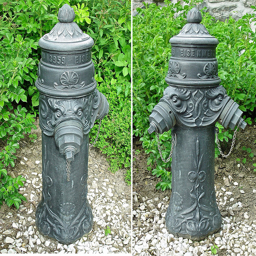
The double image shows different angles of a green hydrant.
An intricate design on a grey fire hydrant
Two gray fire hydrants sitting next to each other at a park.
A fire hydrant on the ground near some bushes.
a ornately decorated fire hydrant for a garden or lawn